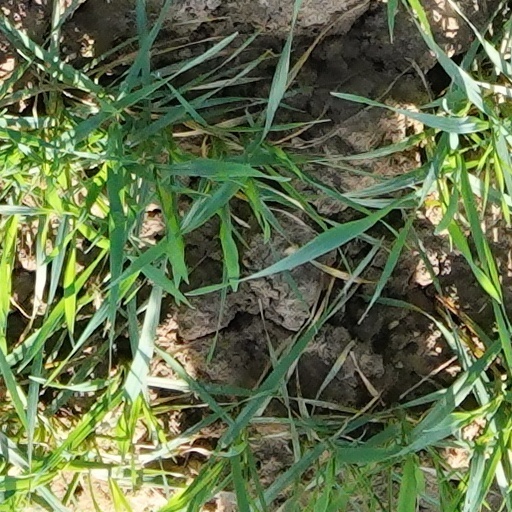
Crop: wheat